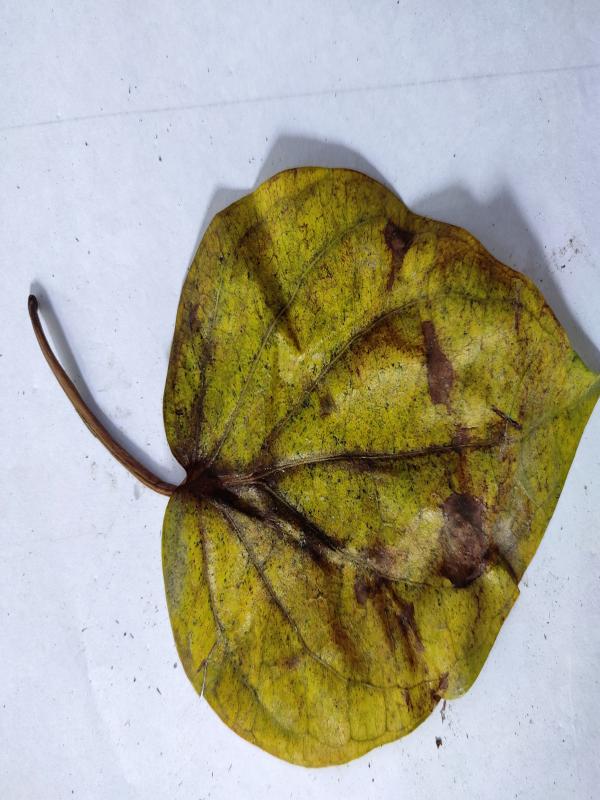
Label: Dried_Leaf